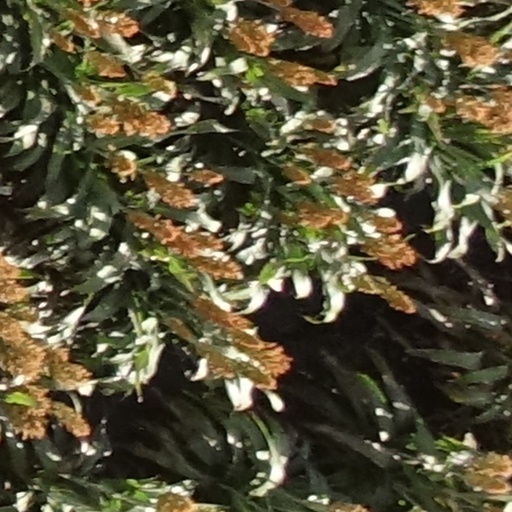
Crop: sorghum